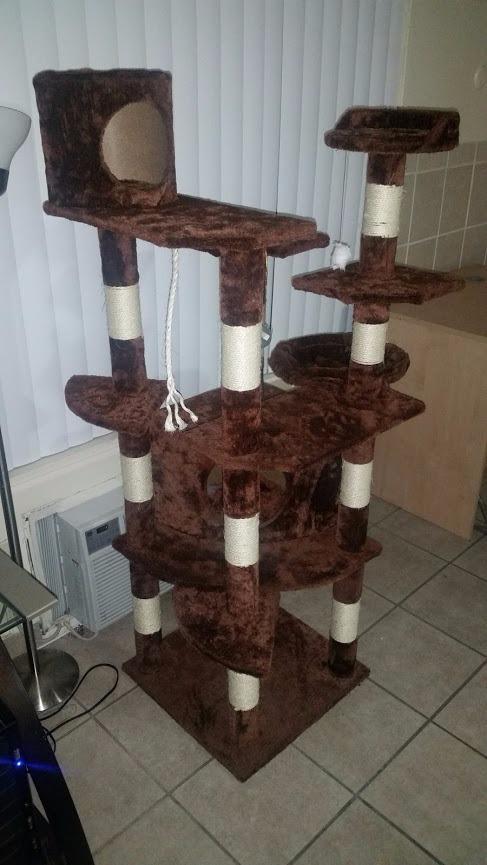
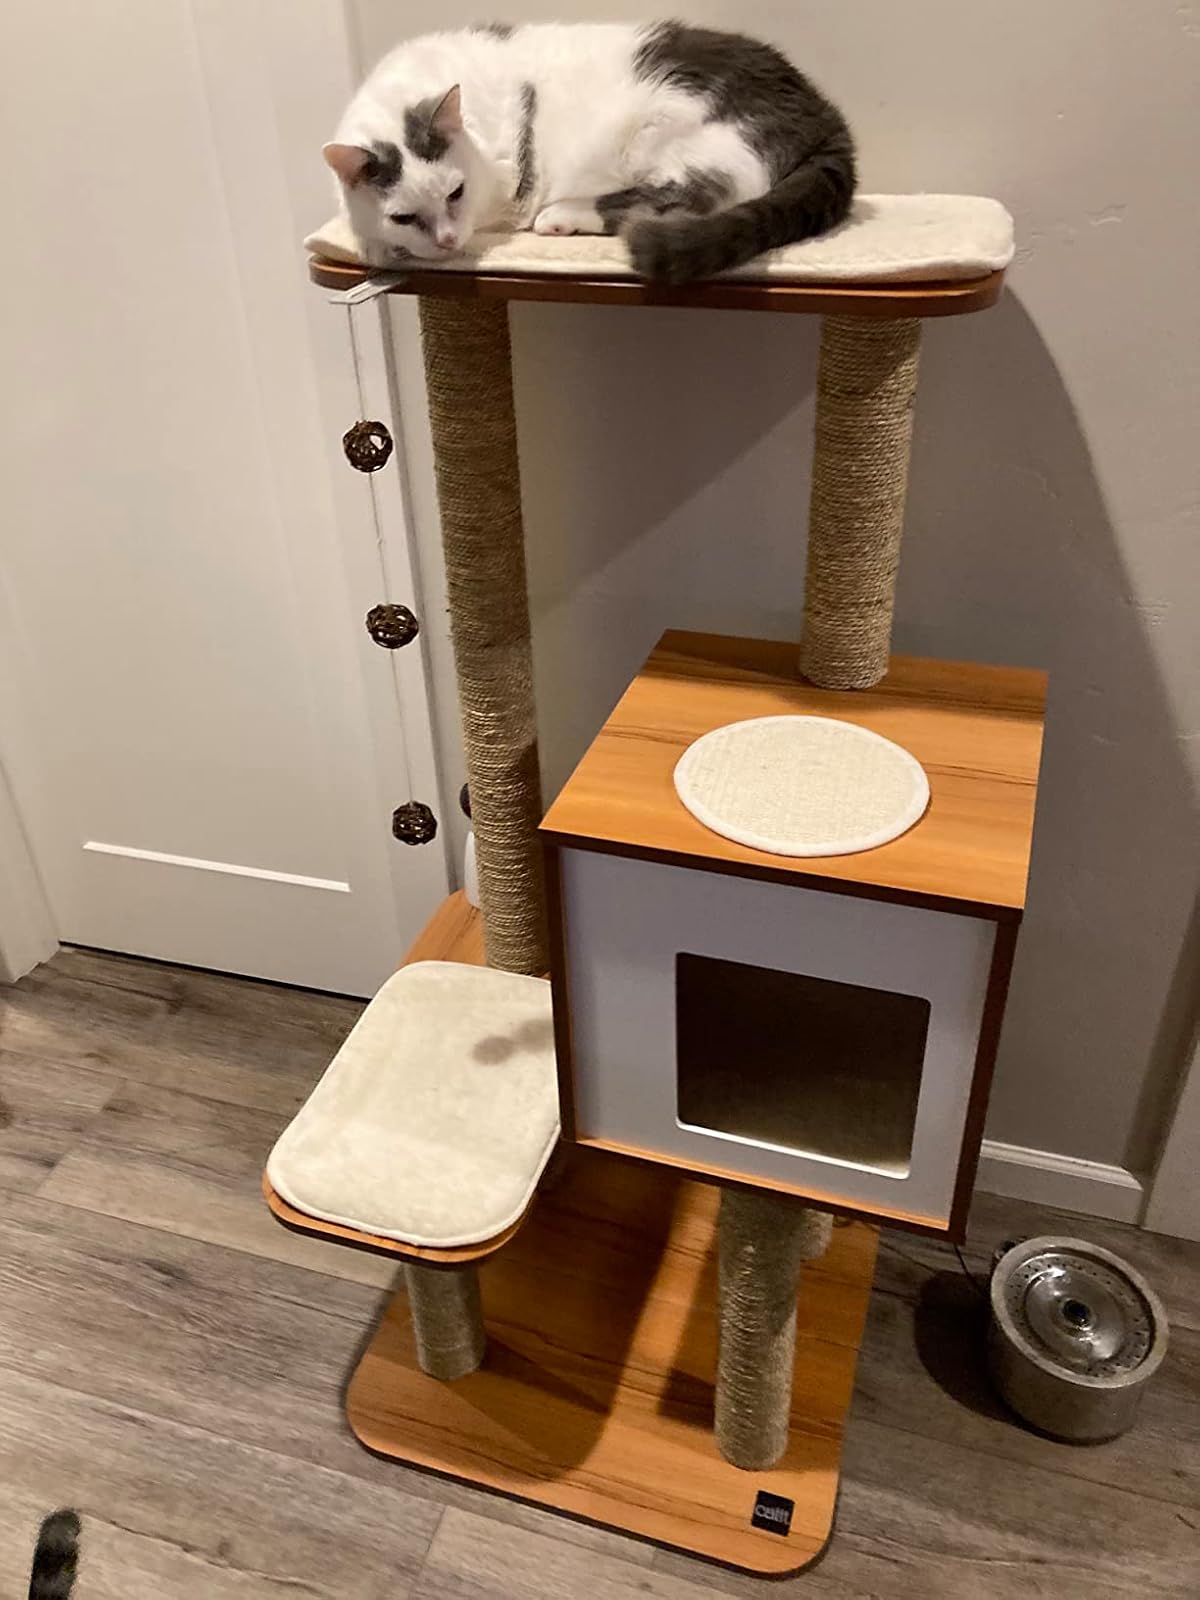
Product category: items_cat tree
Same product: no